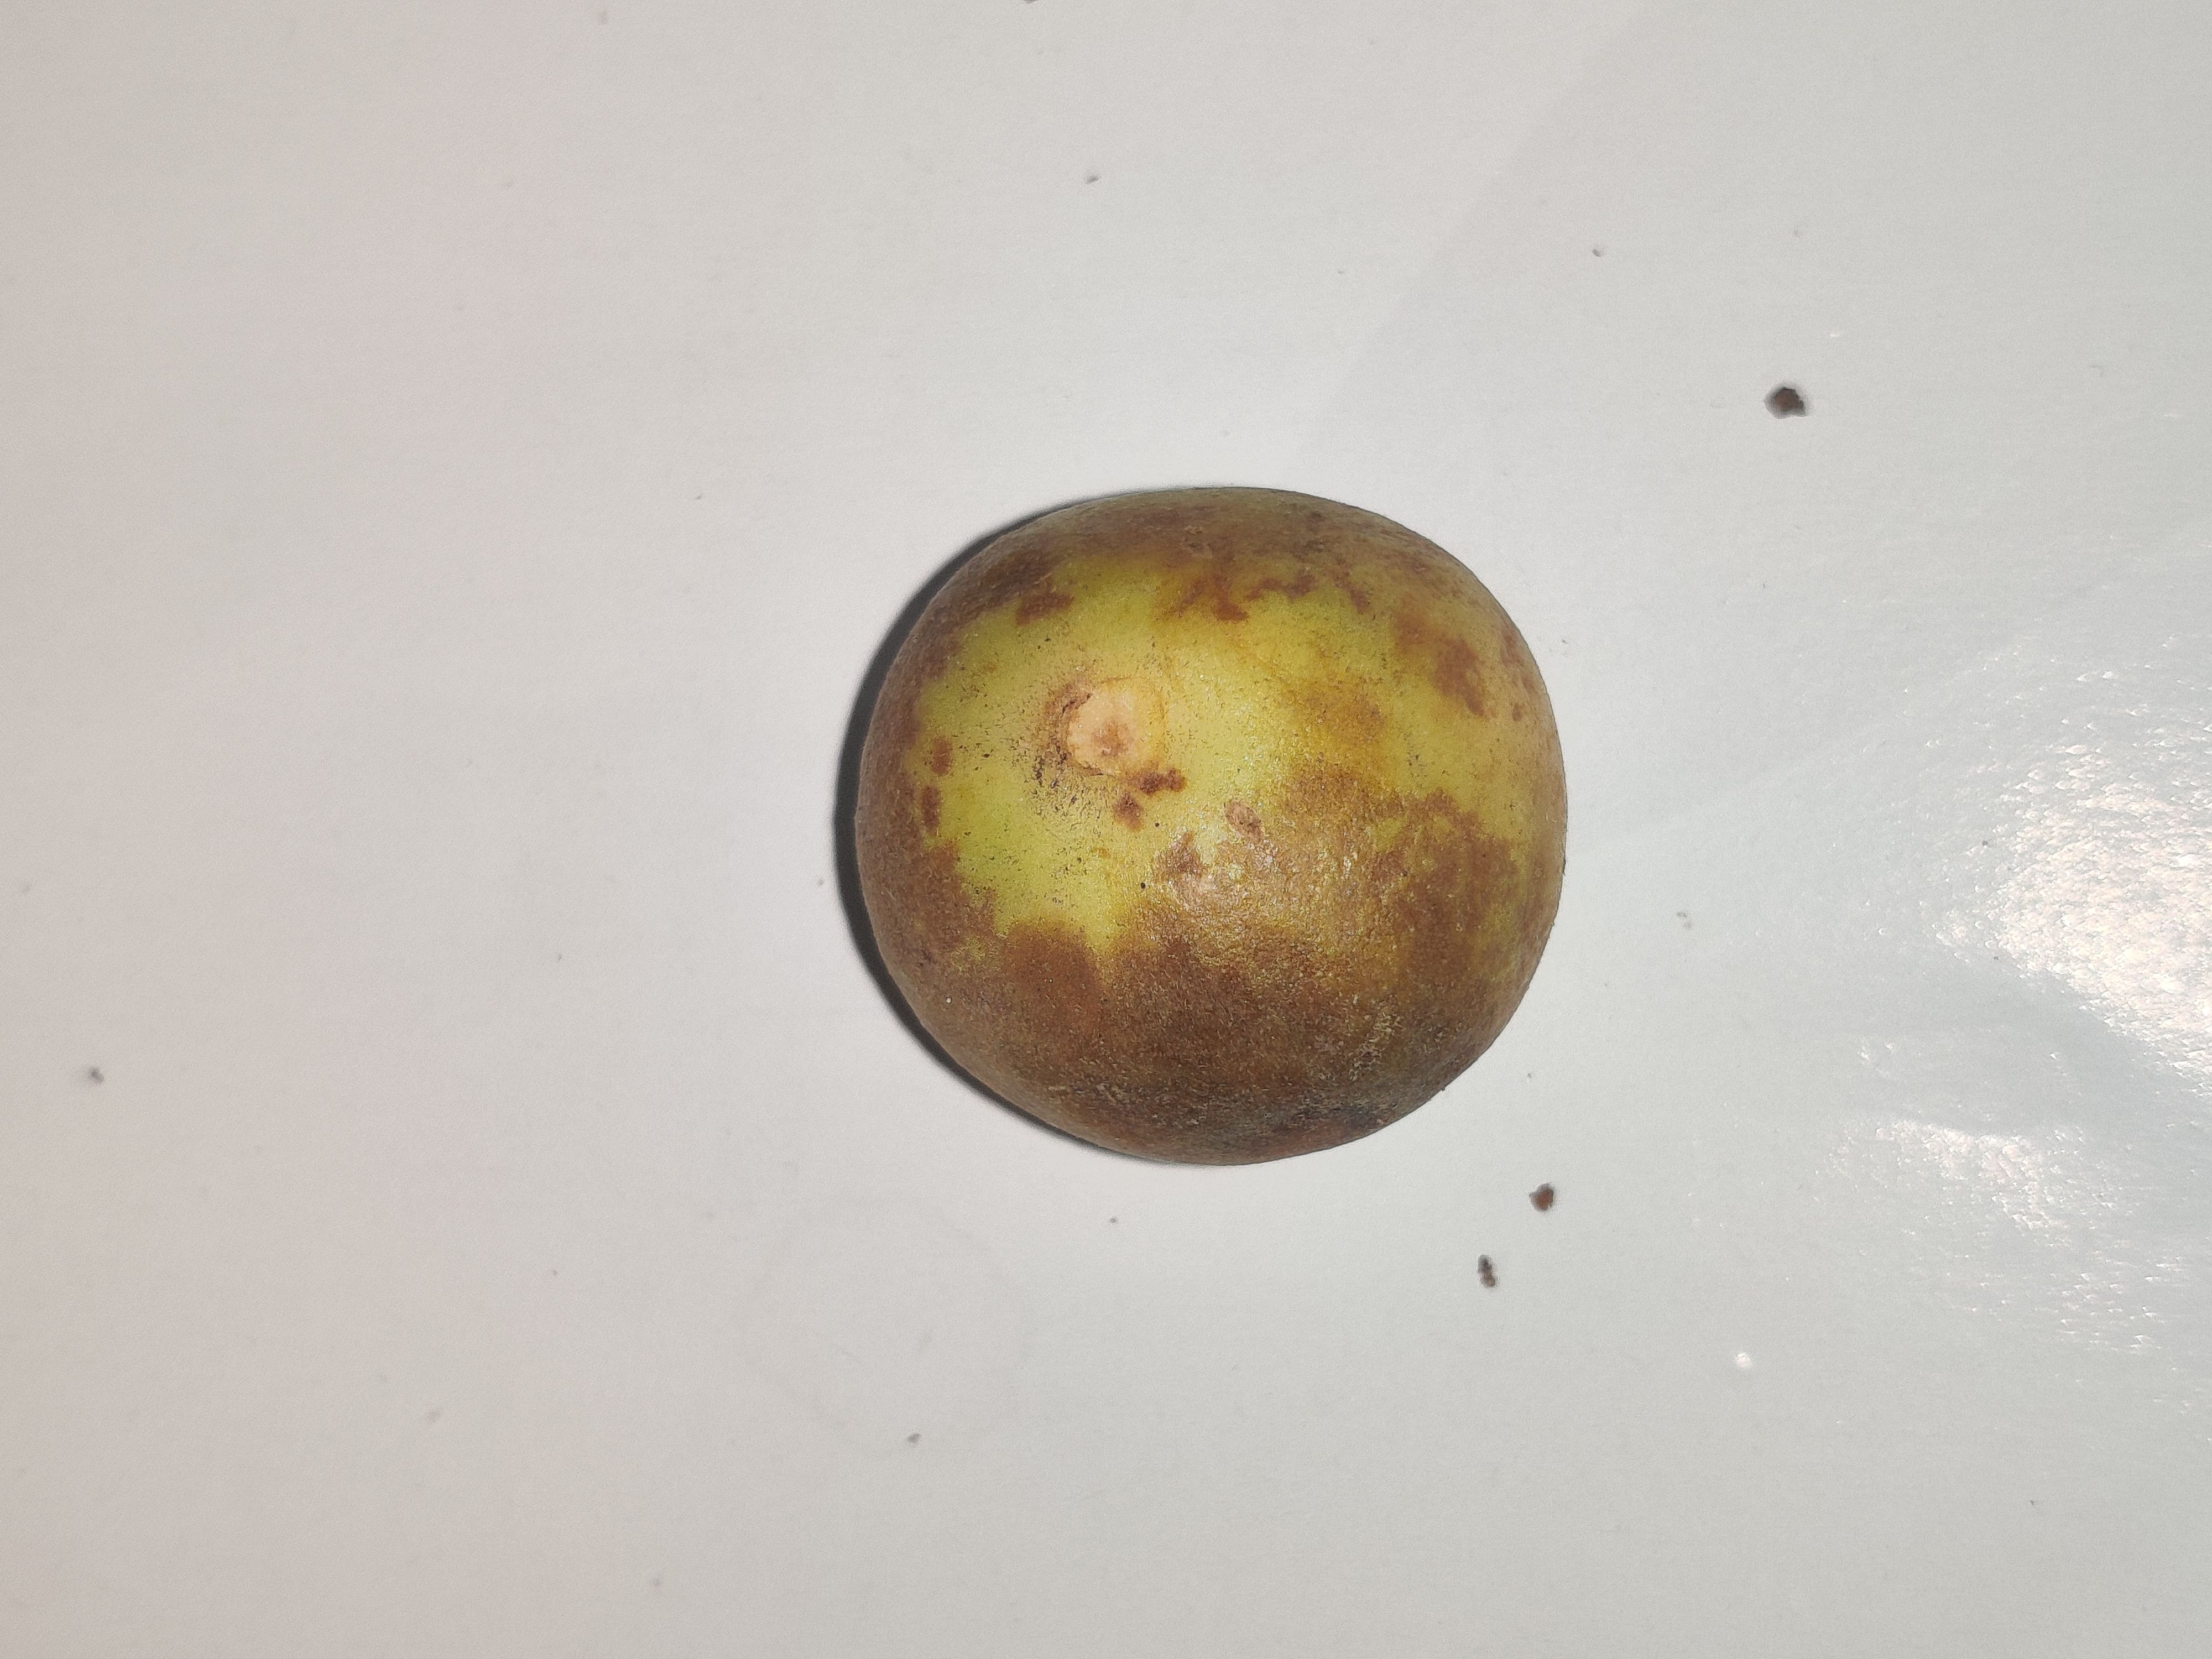
Fruit: burmese-grape
Grade: 2nd-grade